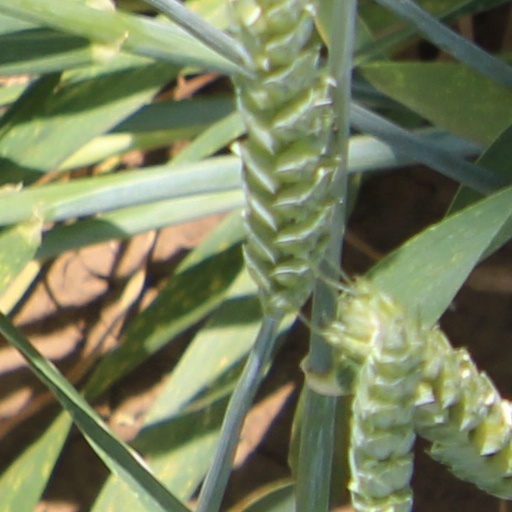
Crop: wheat